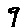
Label: 9